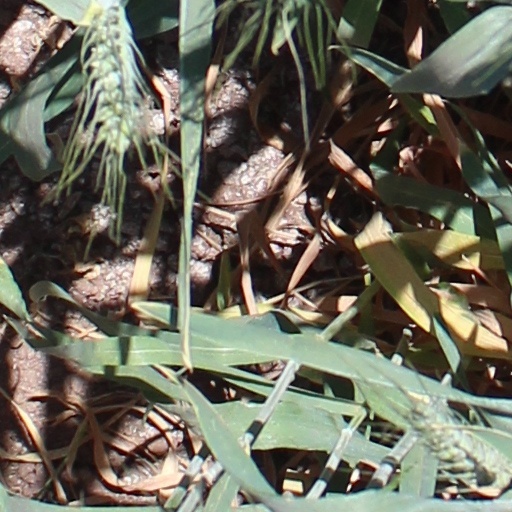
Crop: wheat